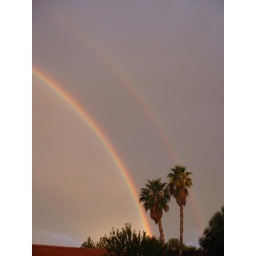
A great shot of a double rainbow from my home office in Las Vegas Nevada.